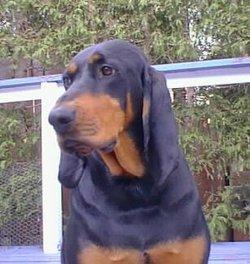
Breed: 225-n000062-black_and_tan_coonhound